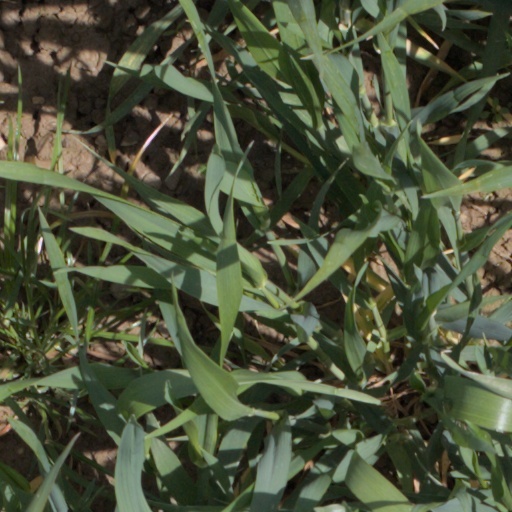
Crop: wheat